Utah Territorial Militia

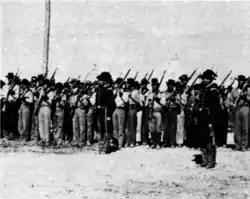
Officers and troops of the Third Regiment of Nauvoo Legion as reformed in Utah.

During the American Civil War, federal troops either were withdrawn from Utah, or in many cases left to join the rebellion, Johnston who had led the invading federal army being among the latter group. The Federal government made a reconciliatory approach to Brigham Young, requesting his help. With his permission, two units of the reorganized Nauvoo Legion were gainfully employed by the United States to protect western mail and telegraph lines from Indian attacks in what is today Utah and Wyoming, but saw no meaningful action. Neither the Legion nor any other Mormon troops participated in the main theaters of the war, and the Legion's involvement ended in 1862 after Congress had passed the Morrill Anti-Bigamy Act.